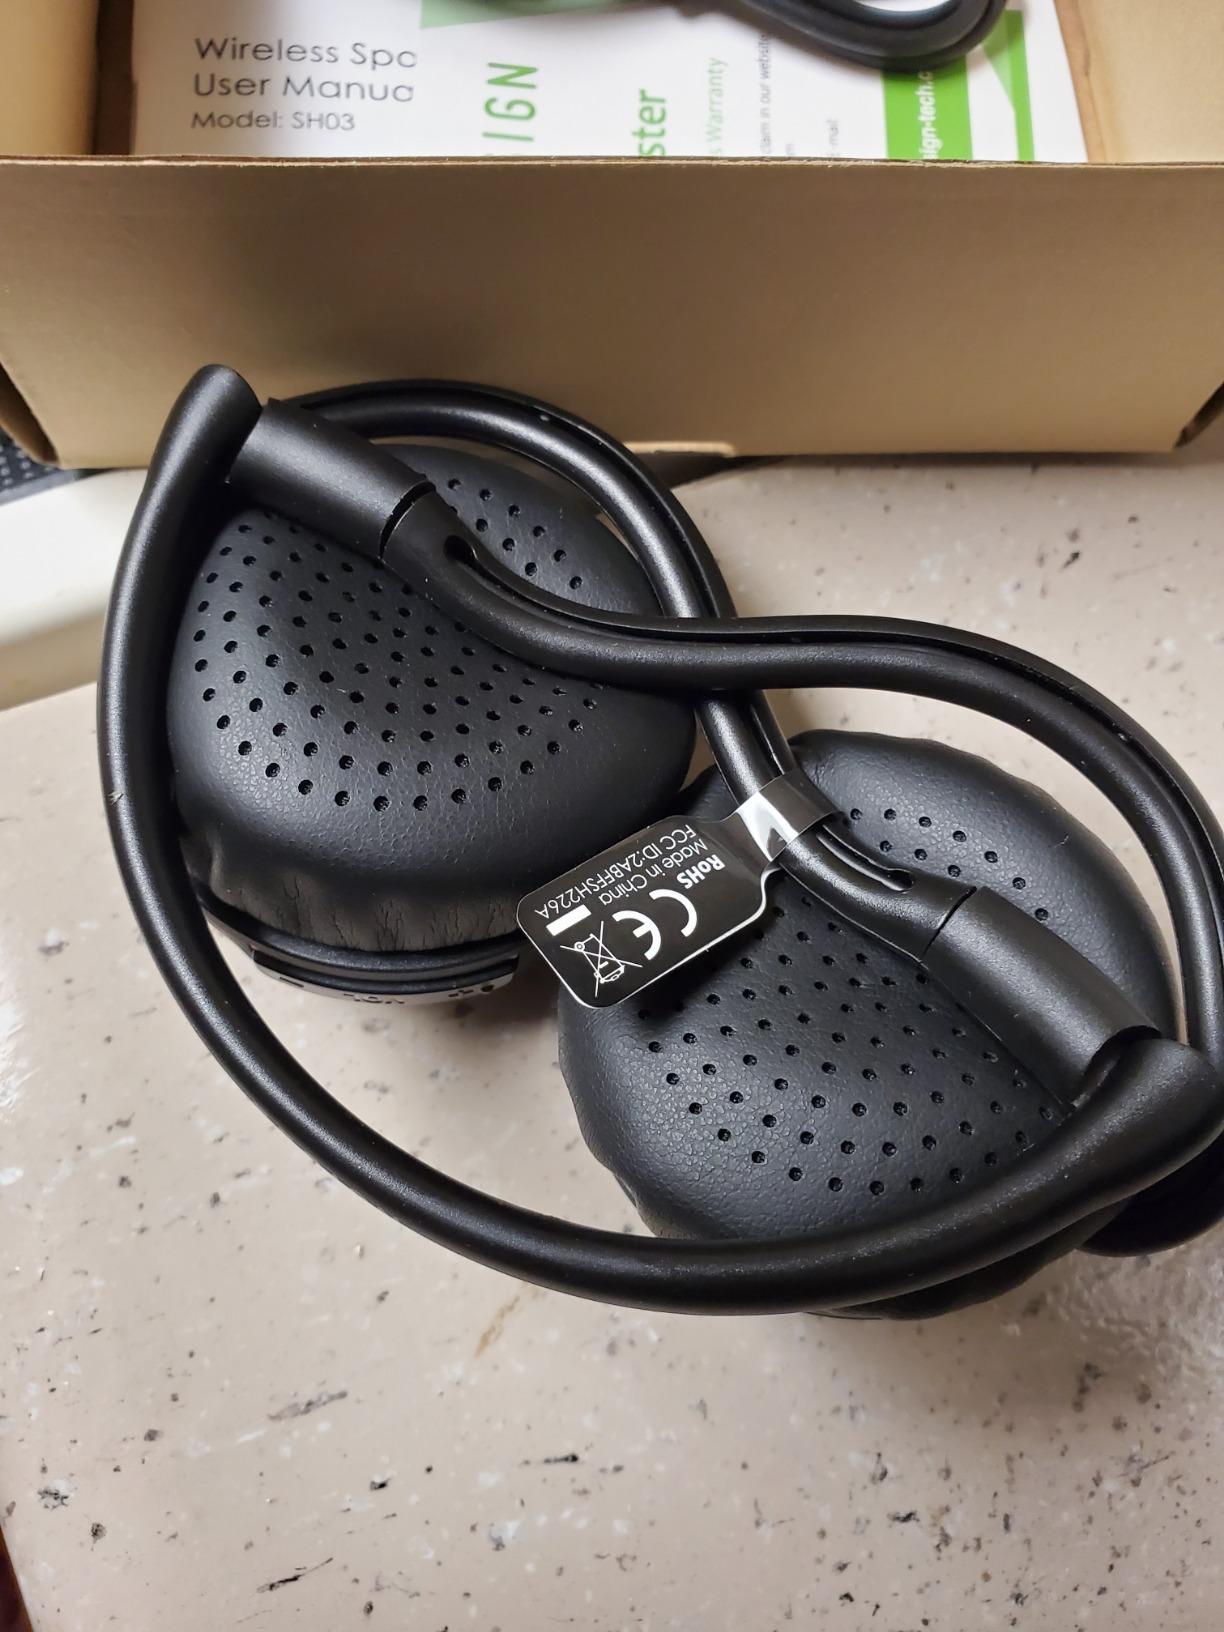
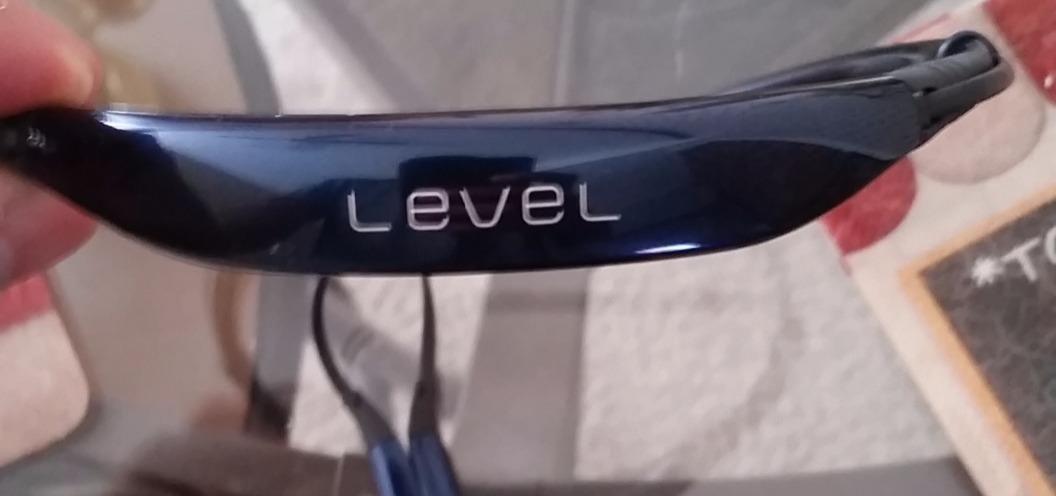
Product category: headphones
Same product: no